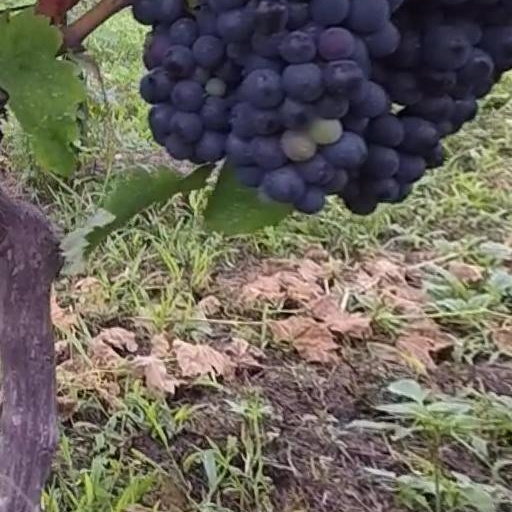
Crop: grape